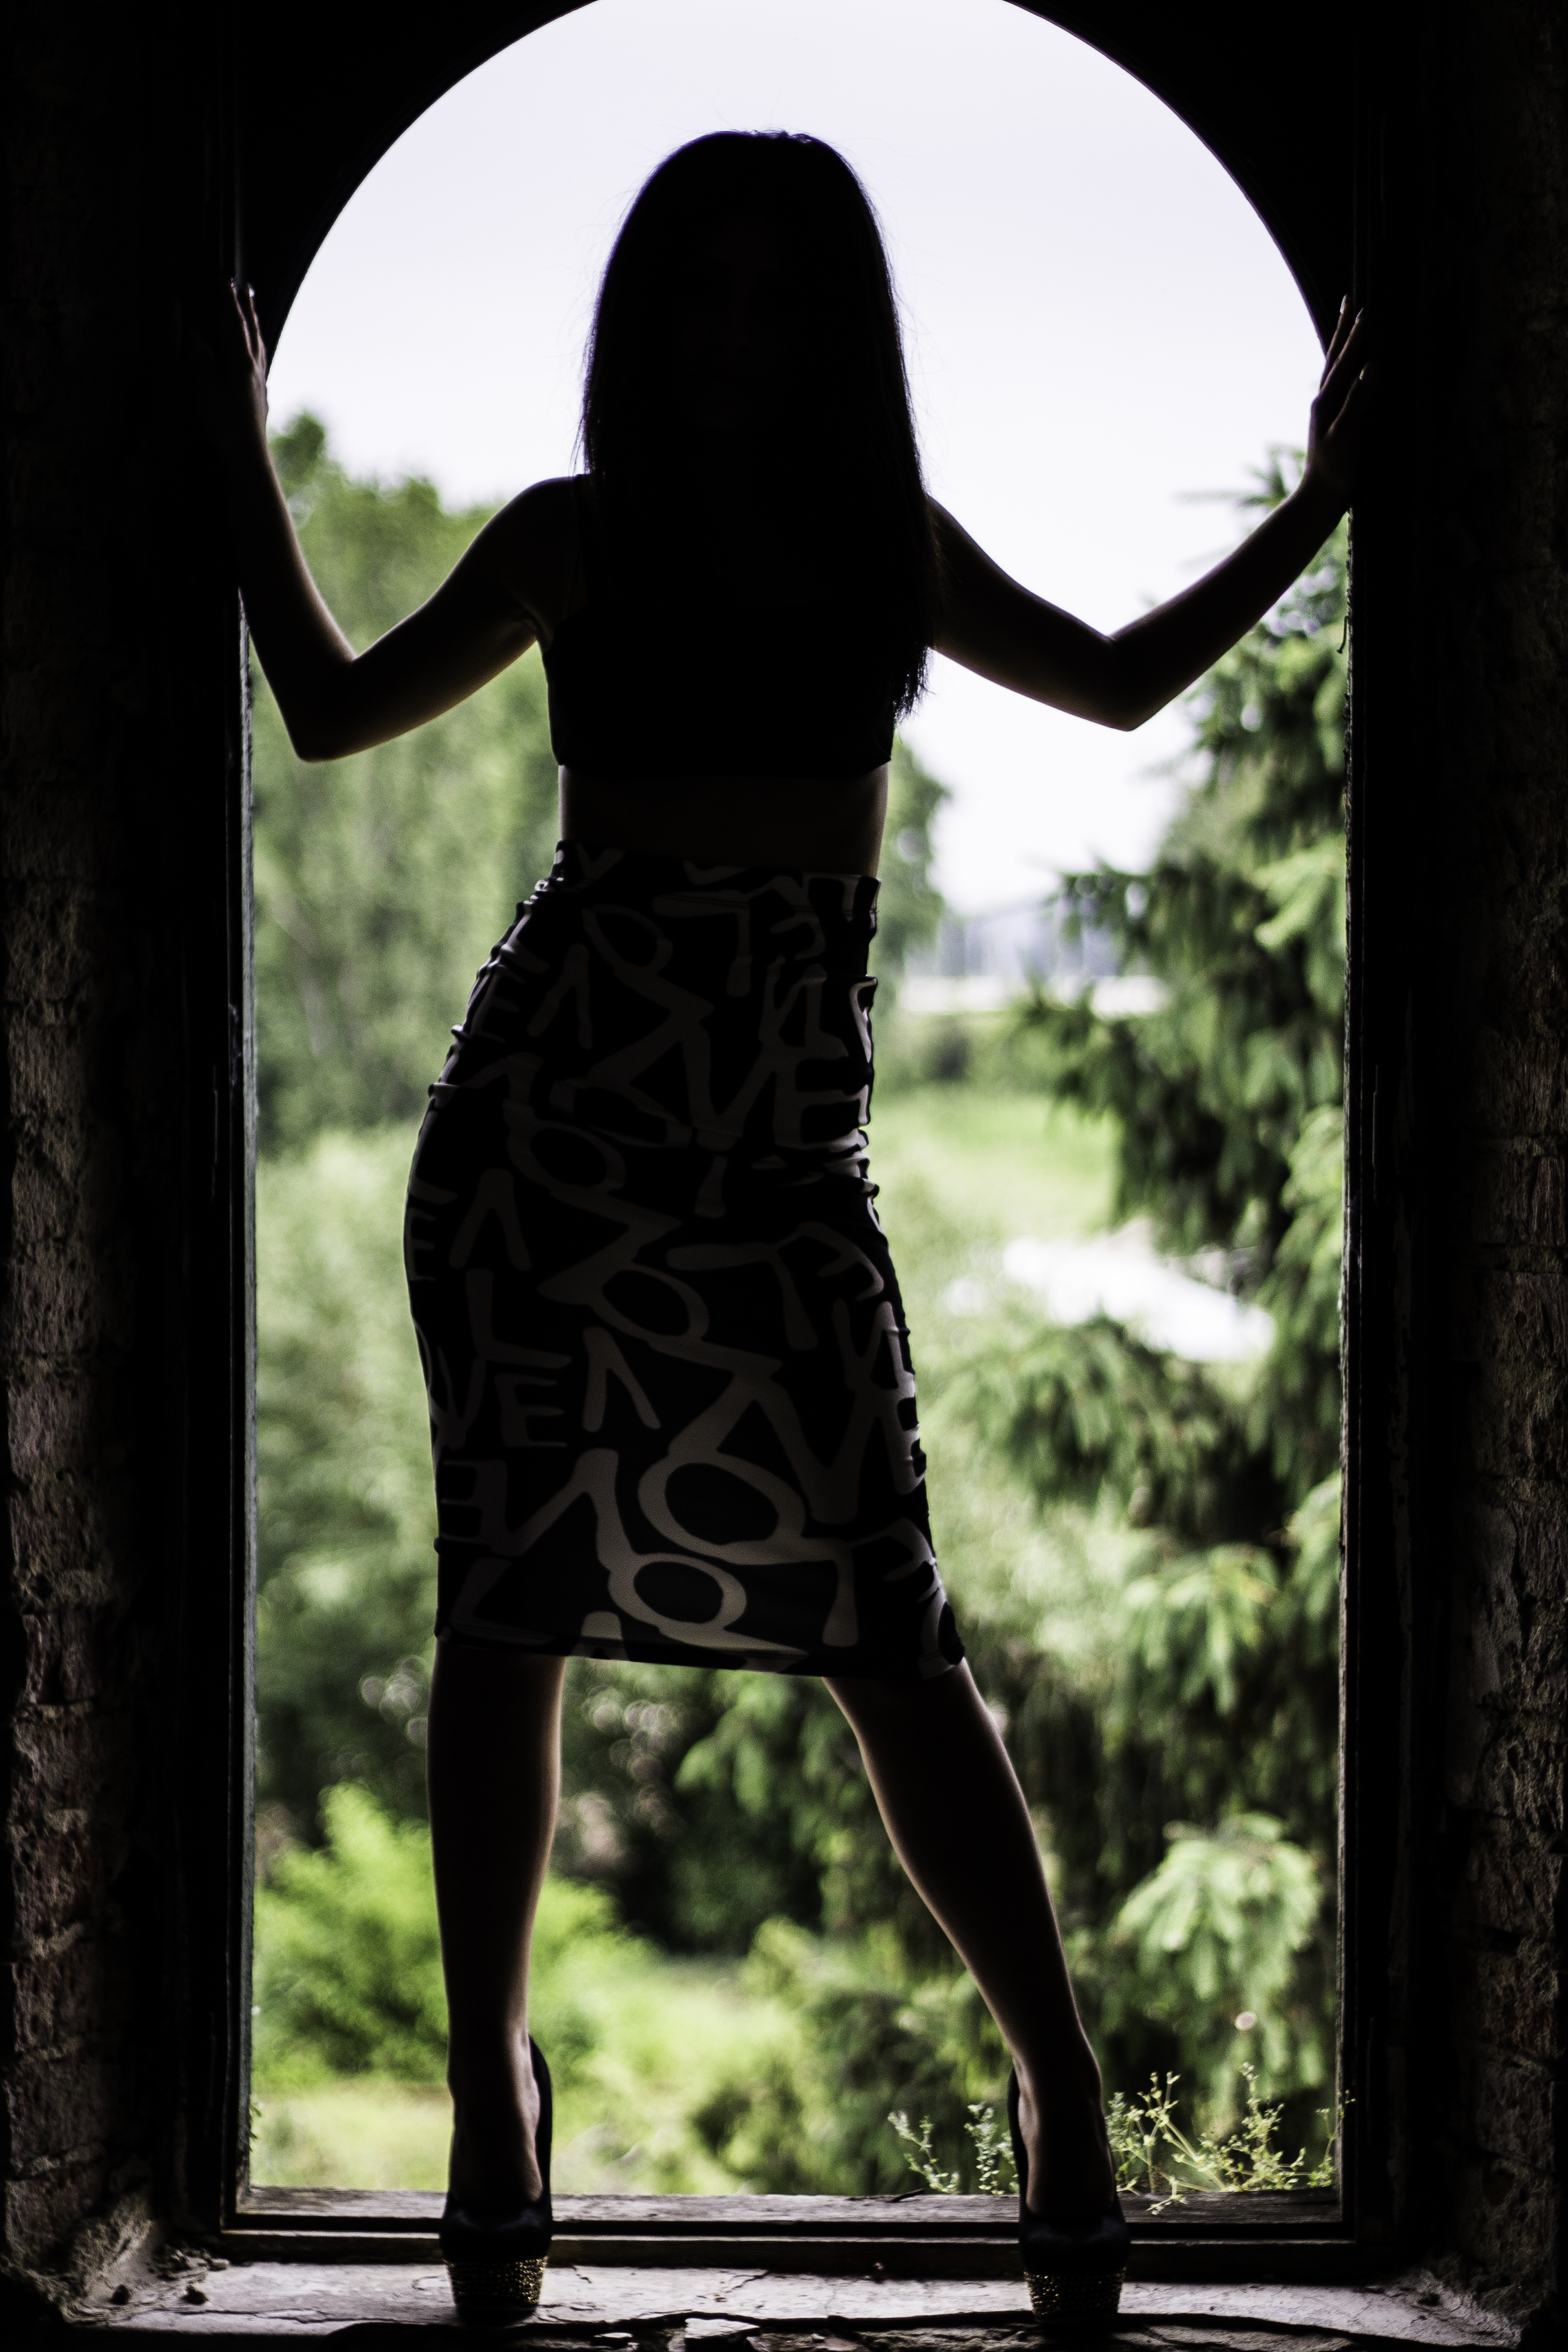
silhouette, girl, white, statue, portrait, green, sitting, shadow, darkness, black, monochrome, shoes, sculpture, art, dress, photograph, backlight, beauty, sexy, image, attitude, human positions